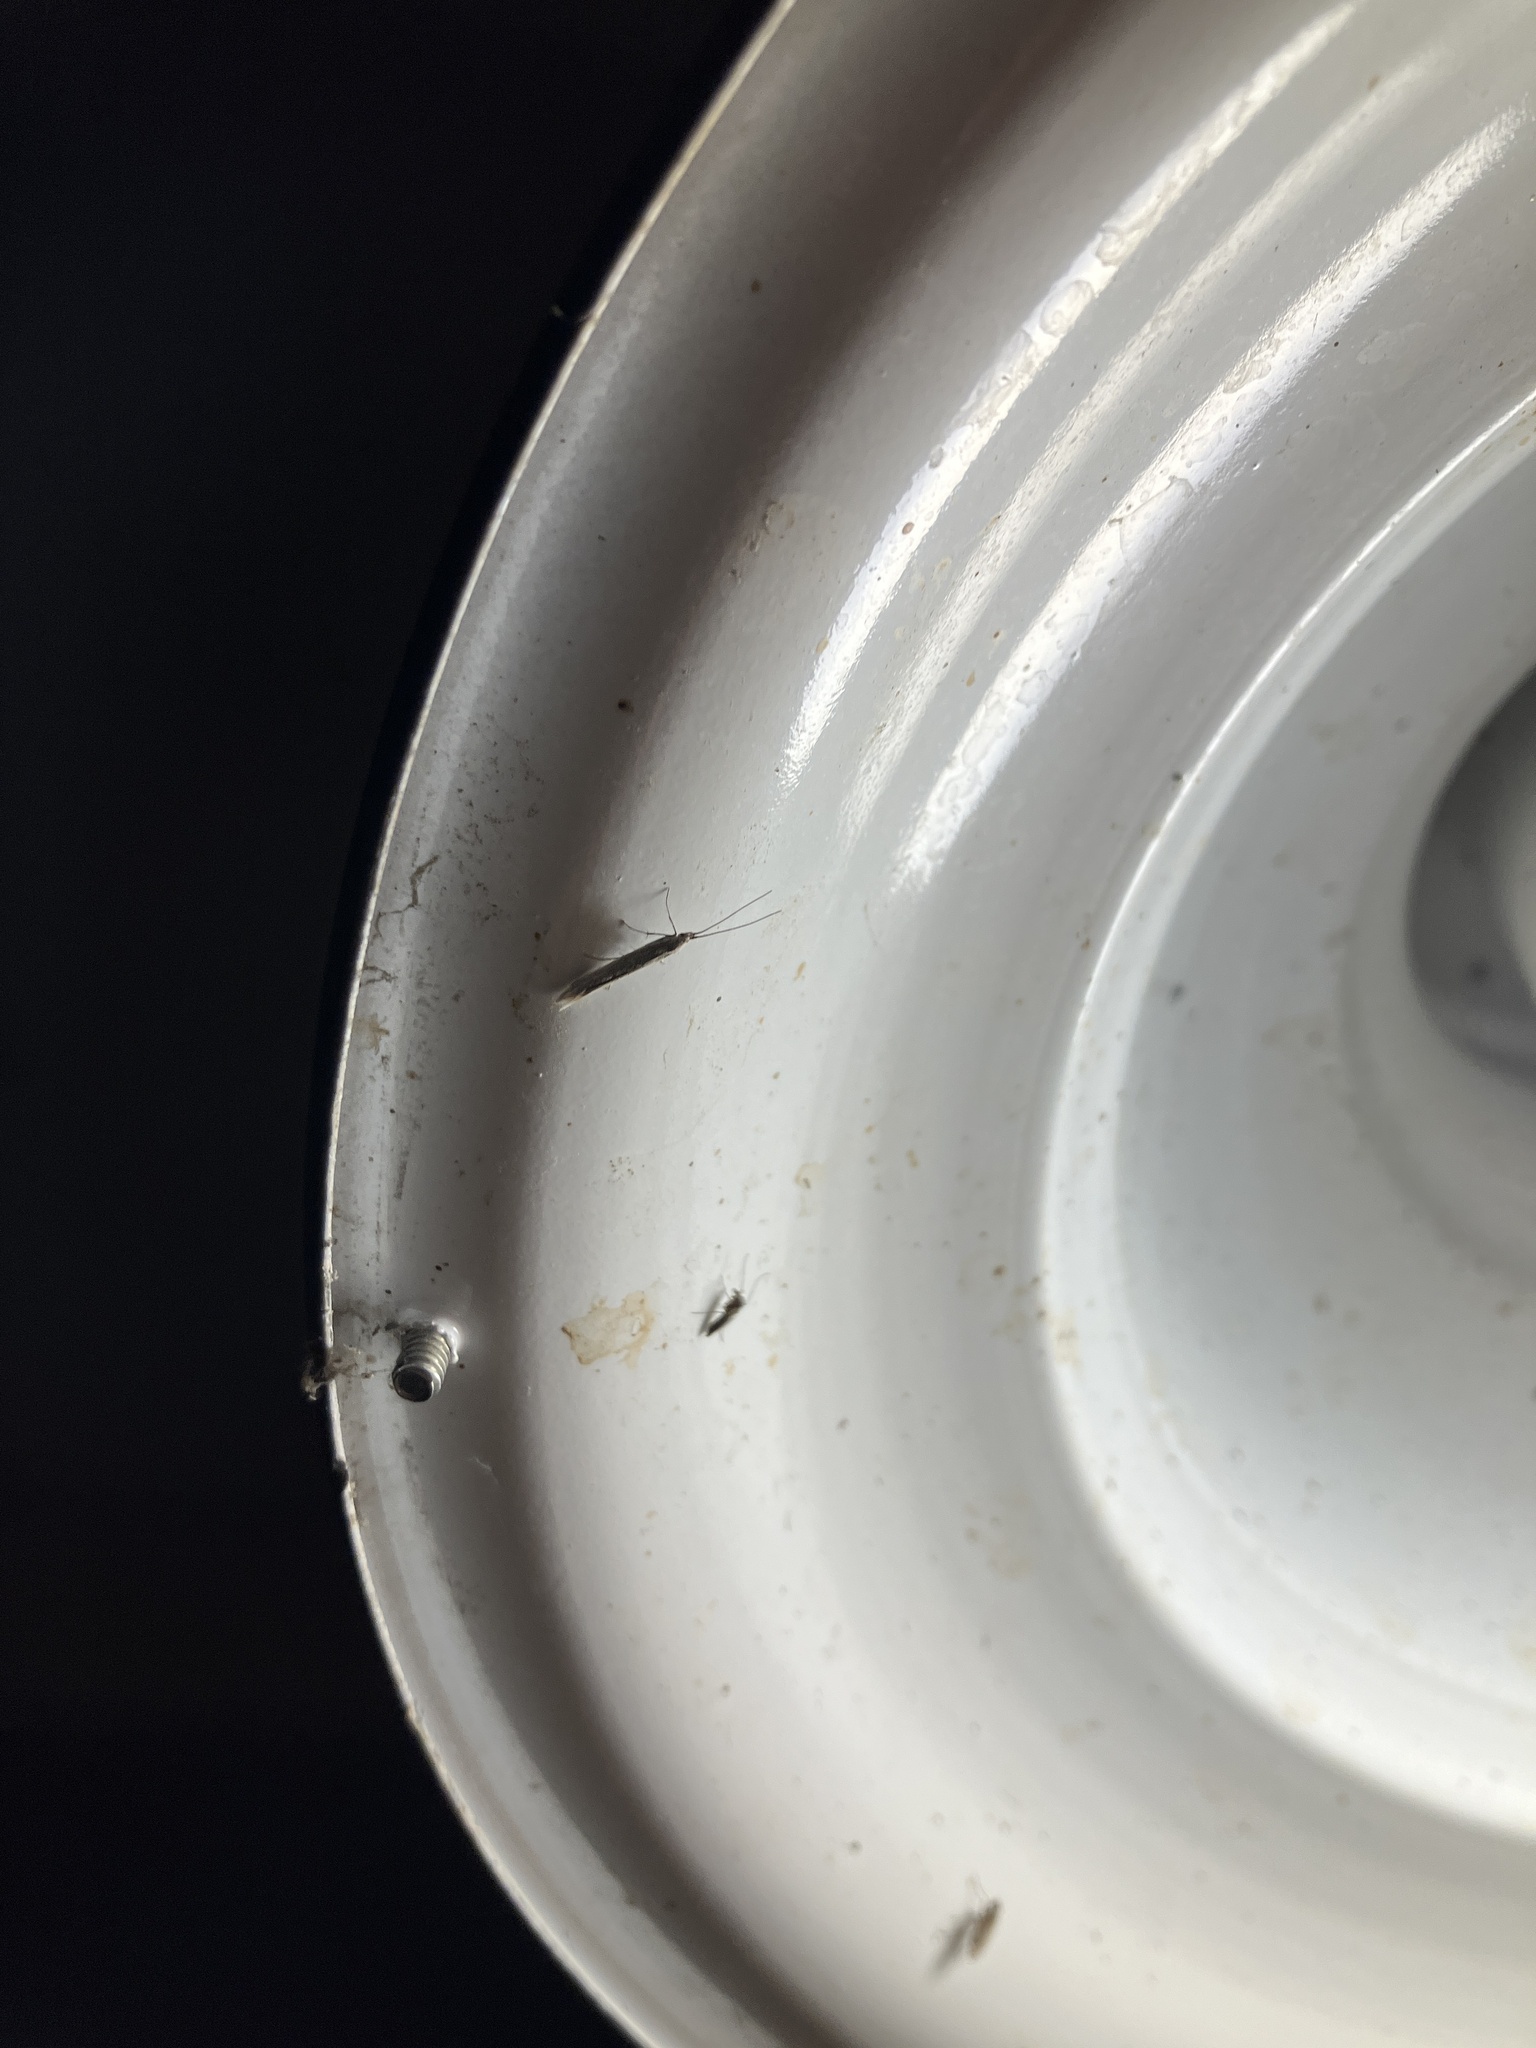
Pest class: diamondback_moth